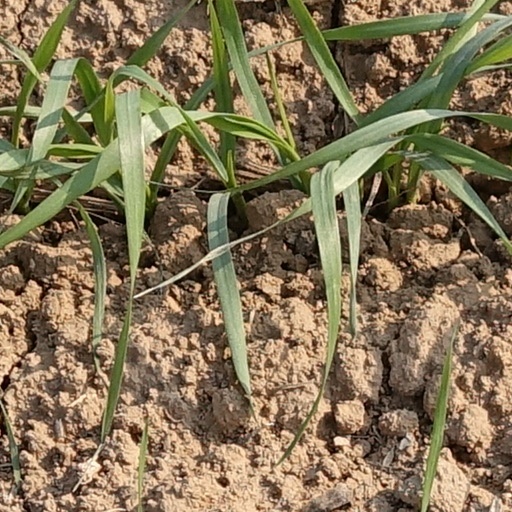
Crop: wheat